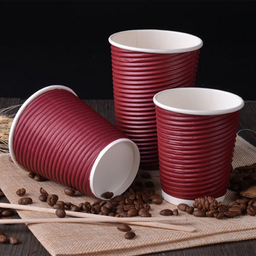
Label: cups